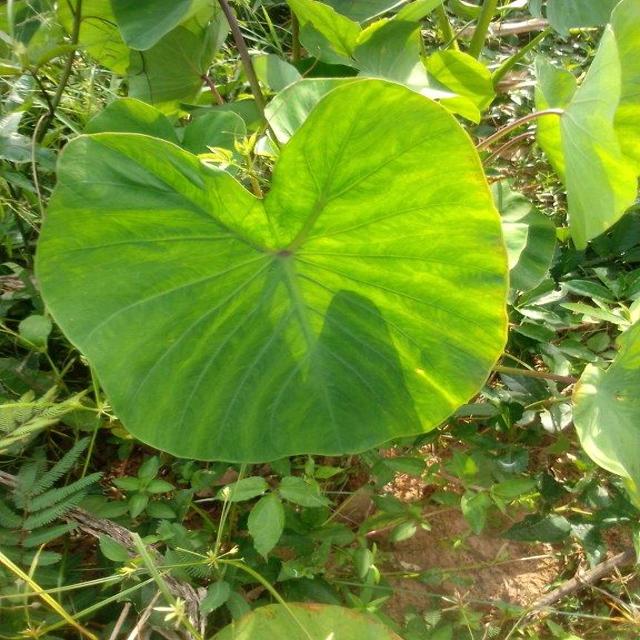
Label: Healthy